Canapville, Calvados

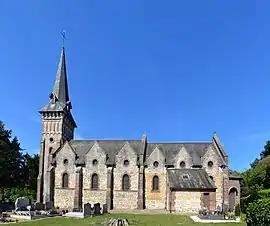
The church in Canapville

Canapville is a commune in the Calvados department. It is located in the region of Normandy in northwestern France.